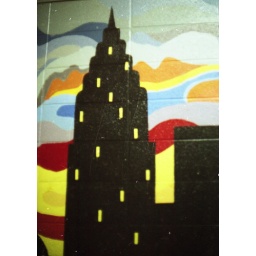
The mural in the downstairs hallway of Day Hall. Got to know this REALLY cute girl painting this thing.